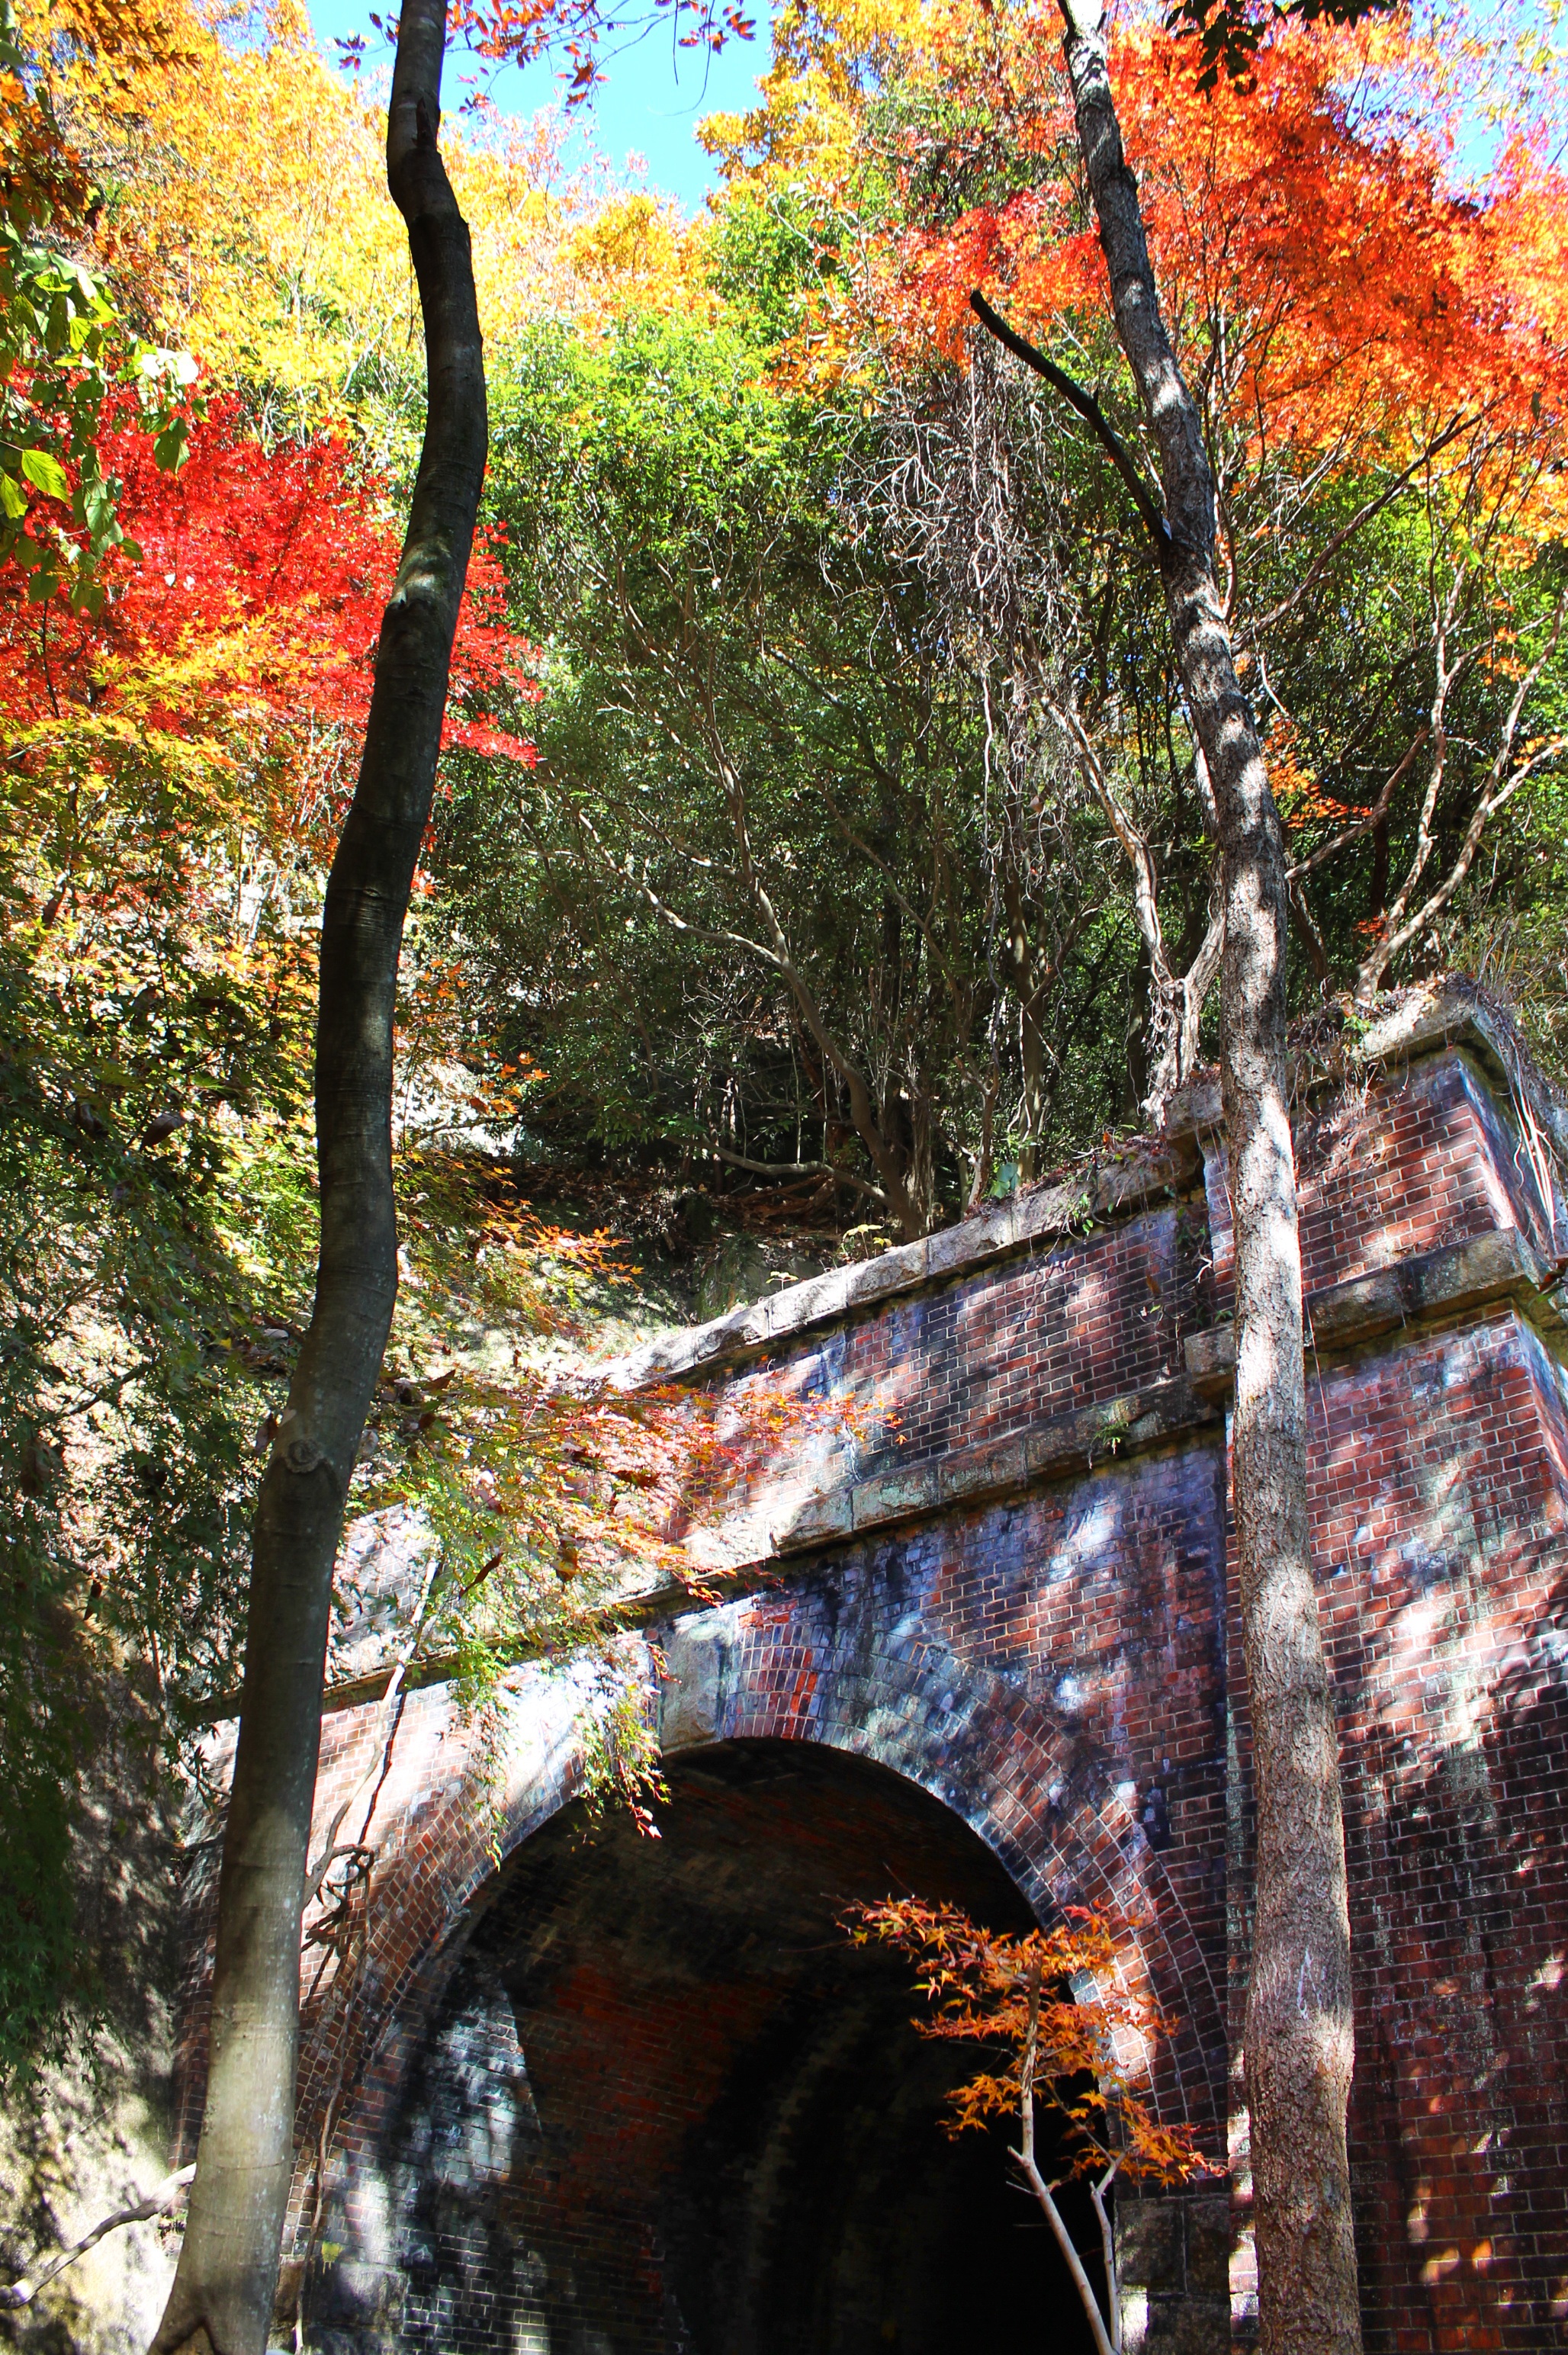
tree, branch, plant, leaf, flower, tunnel, autumn, japan, season, autumnal leaves, woody plant